Wong Keen

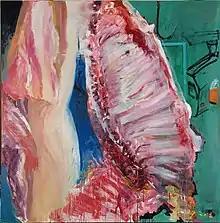
"Flesh III", 2012, oil on canvas

This series is mostly minimalist in colour but with varied monochrome tonalities—an adaptation of the techniques and aesthetics of monochrome Chinese ink wash paintings and calligraphy. As opposed to Wong's earlier nude forms, the Picture Writing nudes tended to be more angular, their proportions blown up, and are laid on a field of negative space. The influence of Chinese freehand painting is especially strong in this series. As introduced in the exhibition catalogue:"In these ink expressions, the female nude that flows into form through his dynamic and fluid brushstrokes move through light, sensual space; is devoid of identification yet concrete in her evocative gesture. Even when he has chosen for the figure to be submerged within an abstracted landscape, the lines and contours relate sensuously to each other, resulting in an arresting composition."